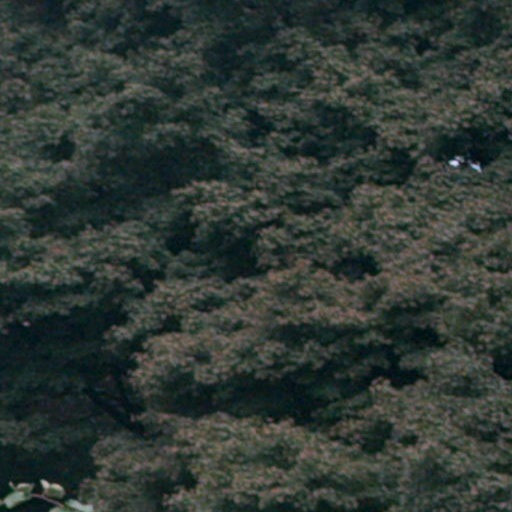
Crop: cassava